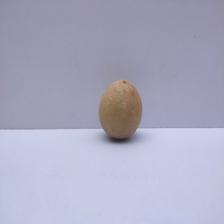
Size: Medium